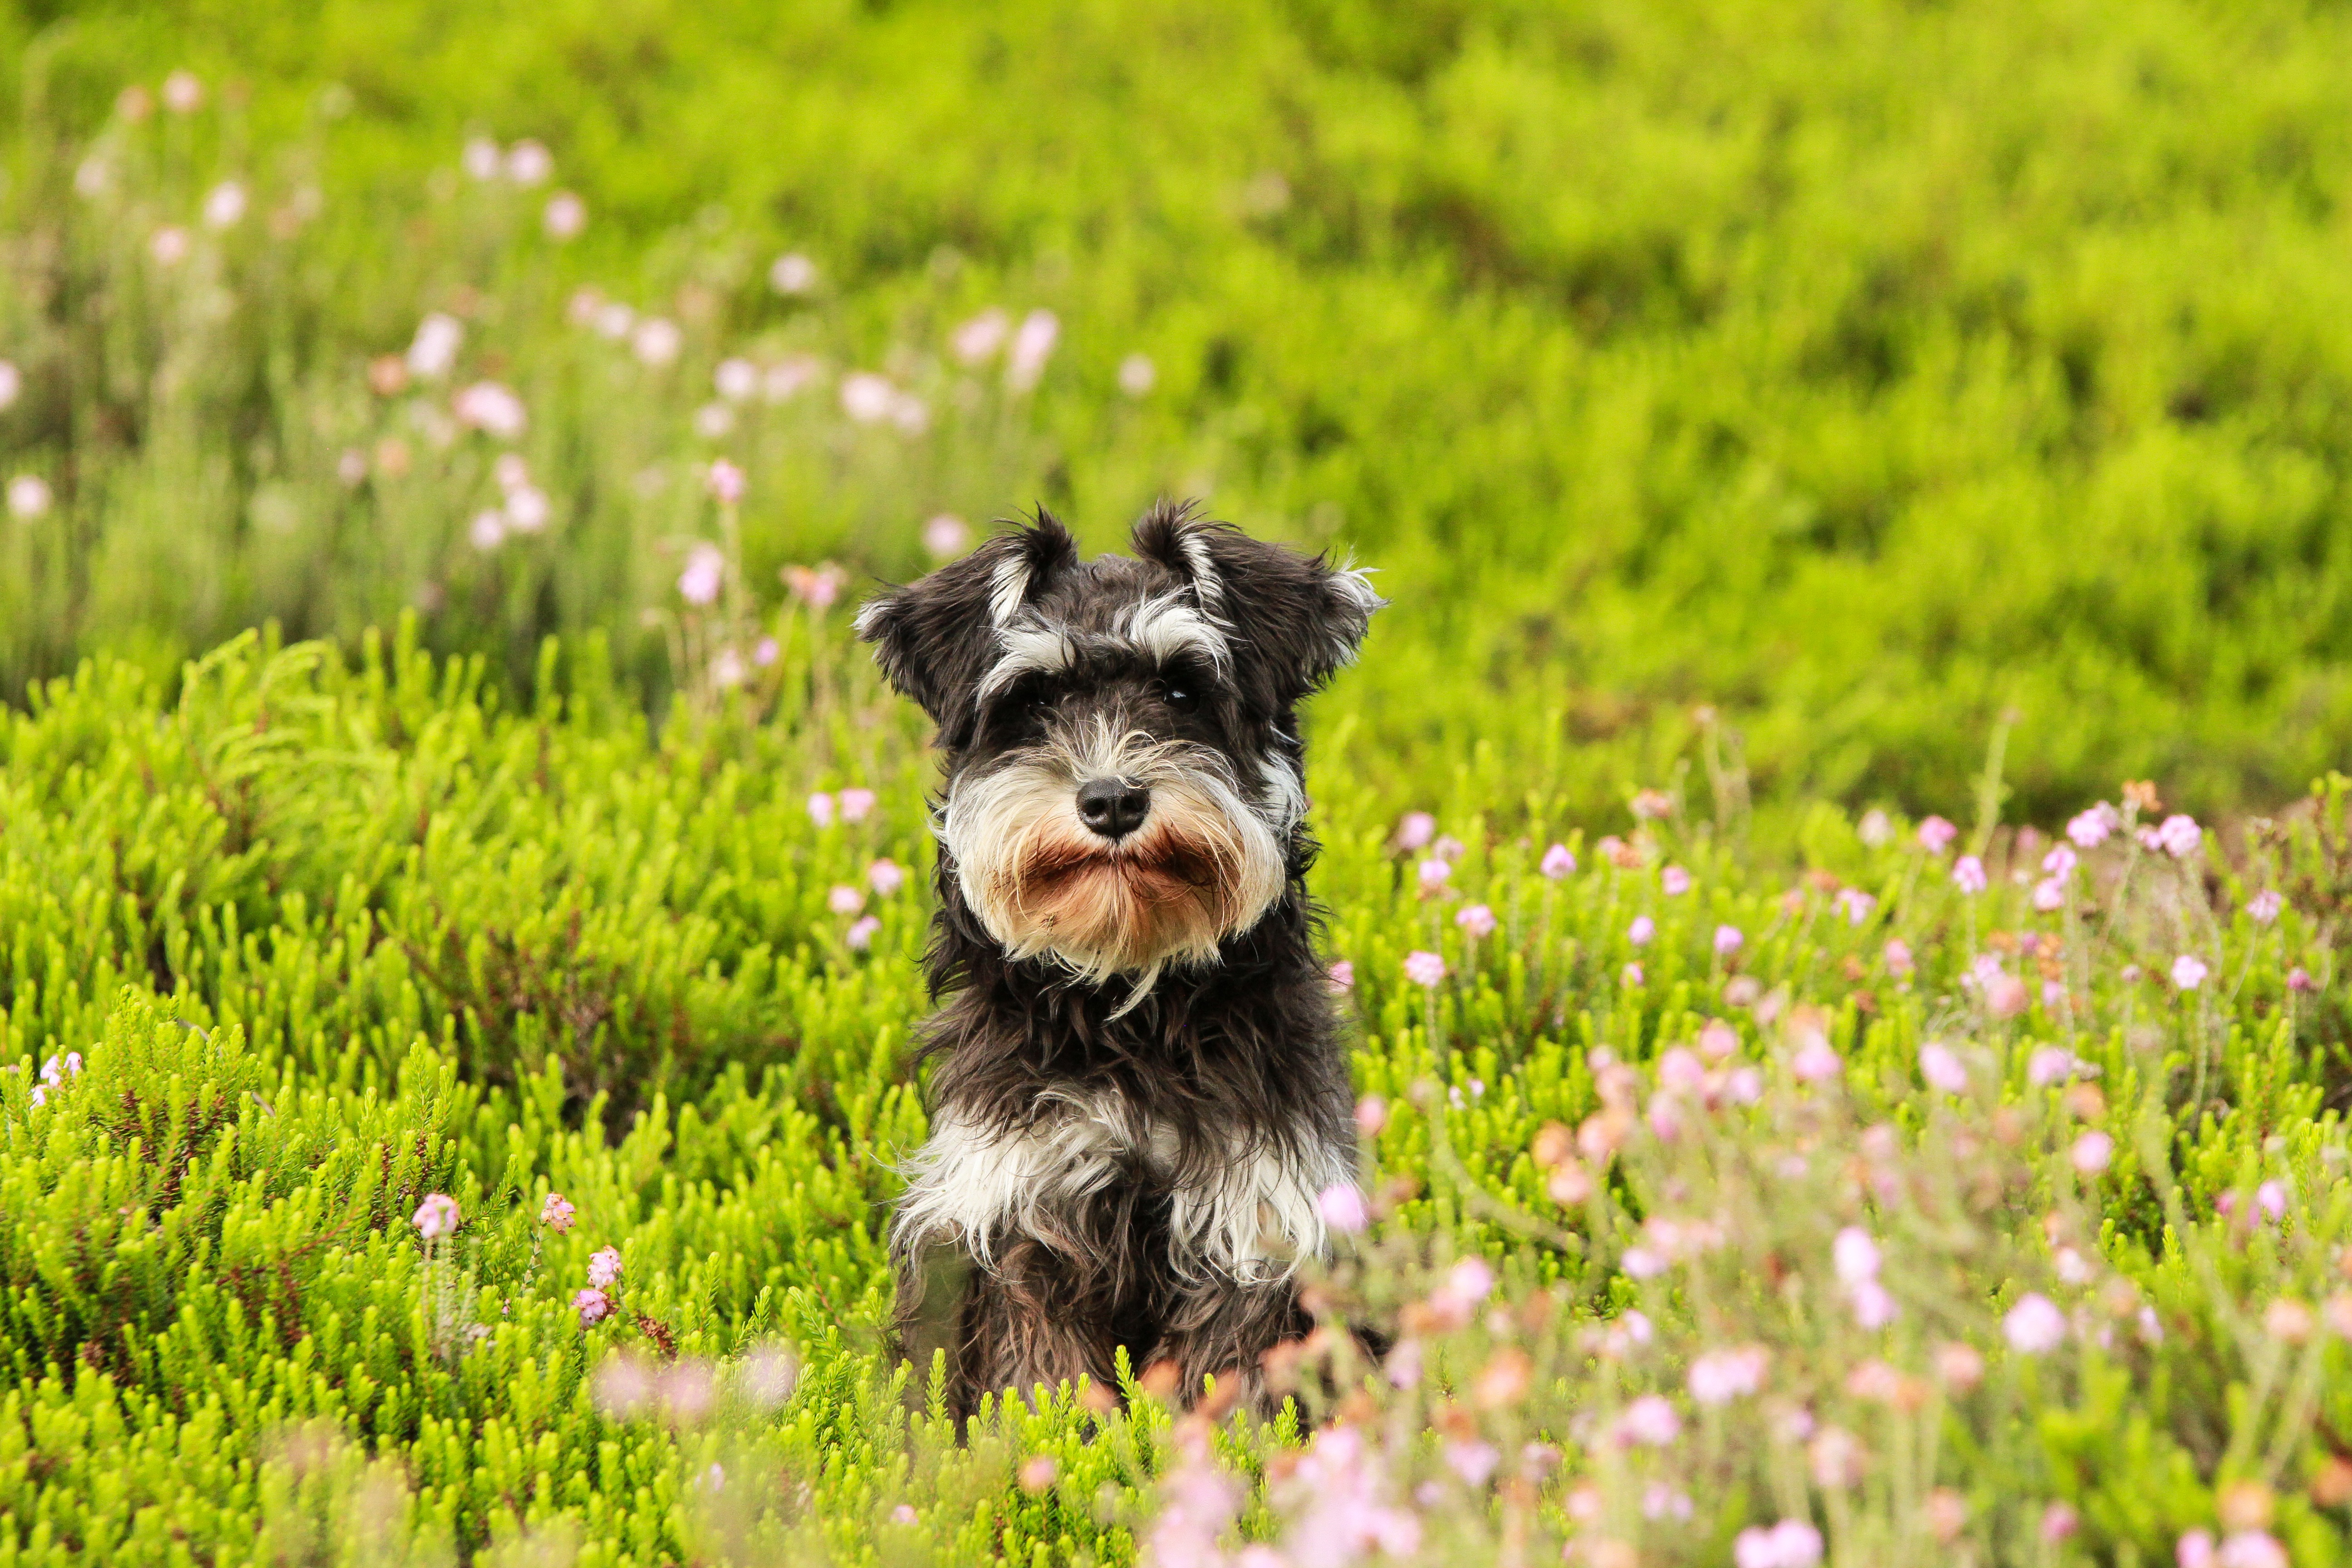
nature, grass, meadow, flower, puppy, dog, spring, green, mammal, dogs, animals, vertebrate, schnauzer, miniature schnauzer, dog breed, terrier, heide, dog like mammal